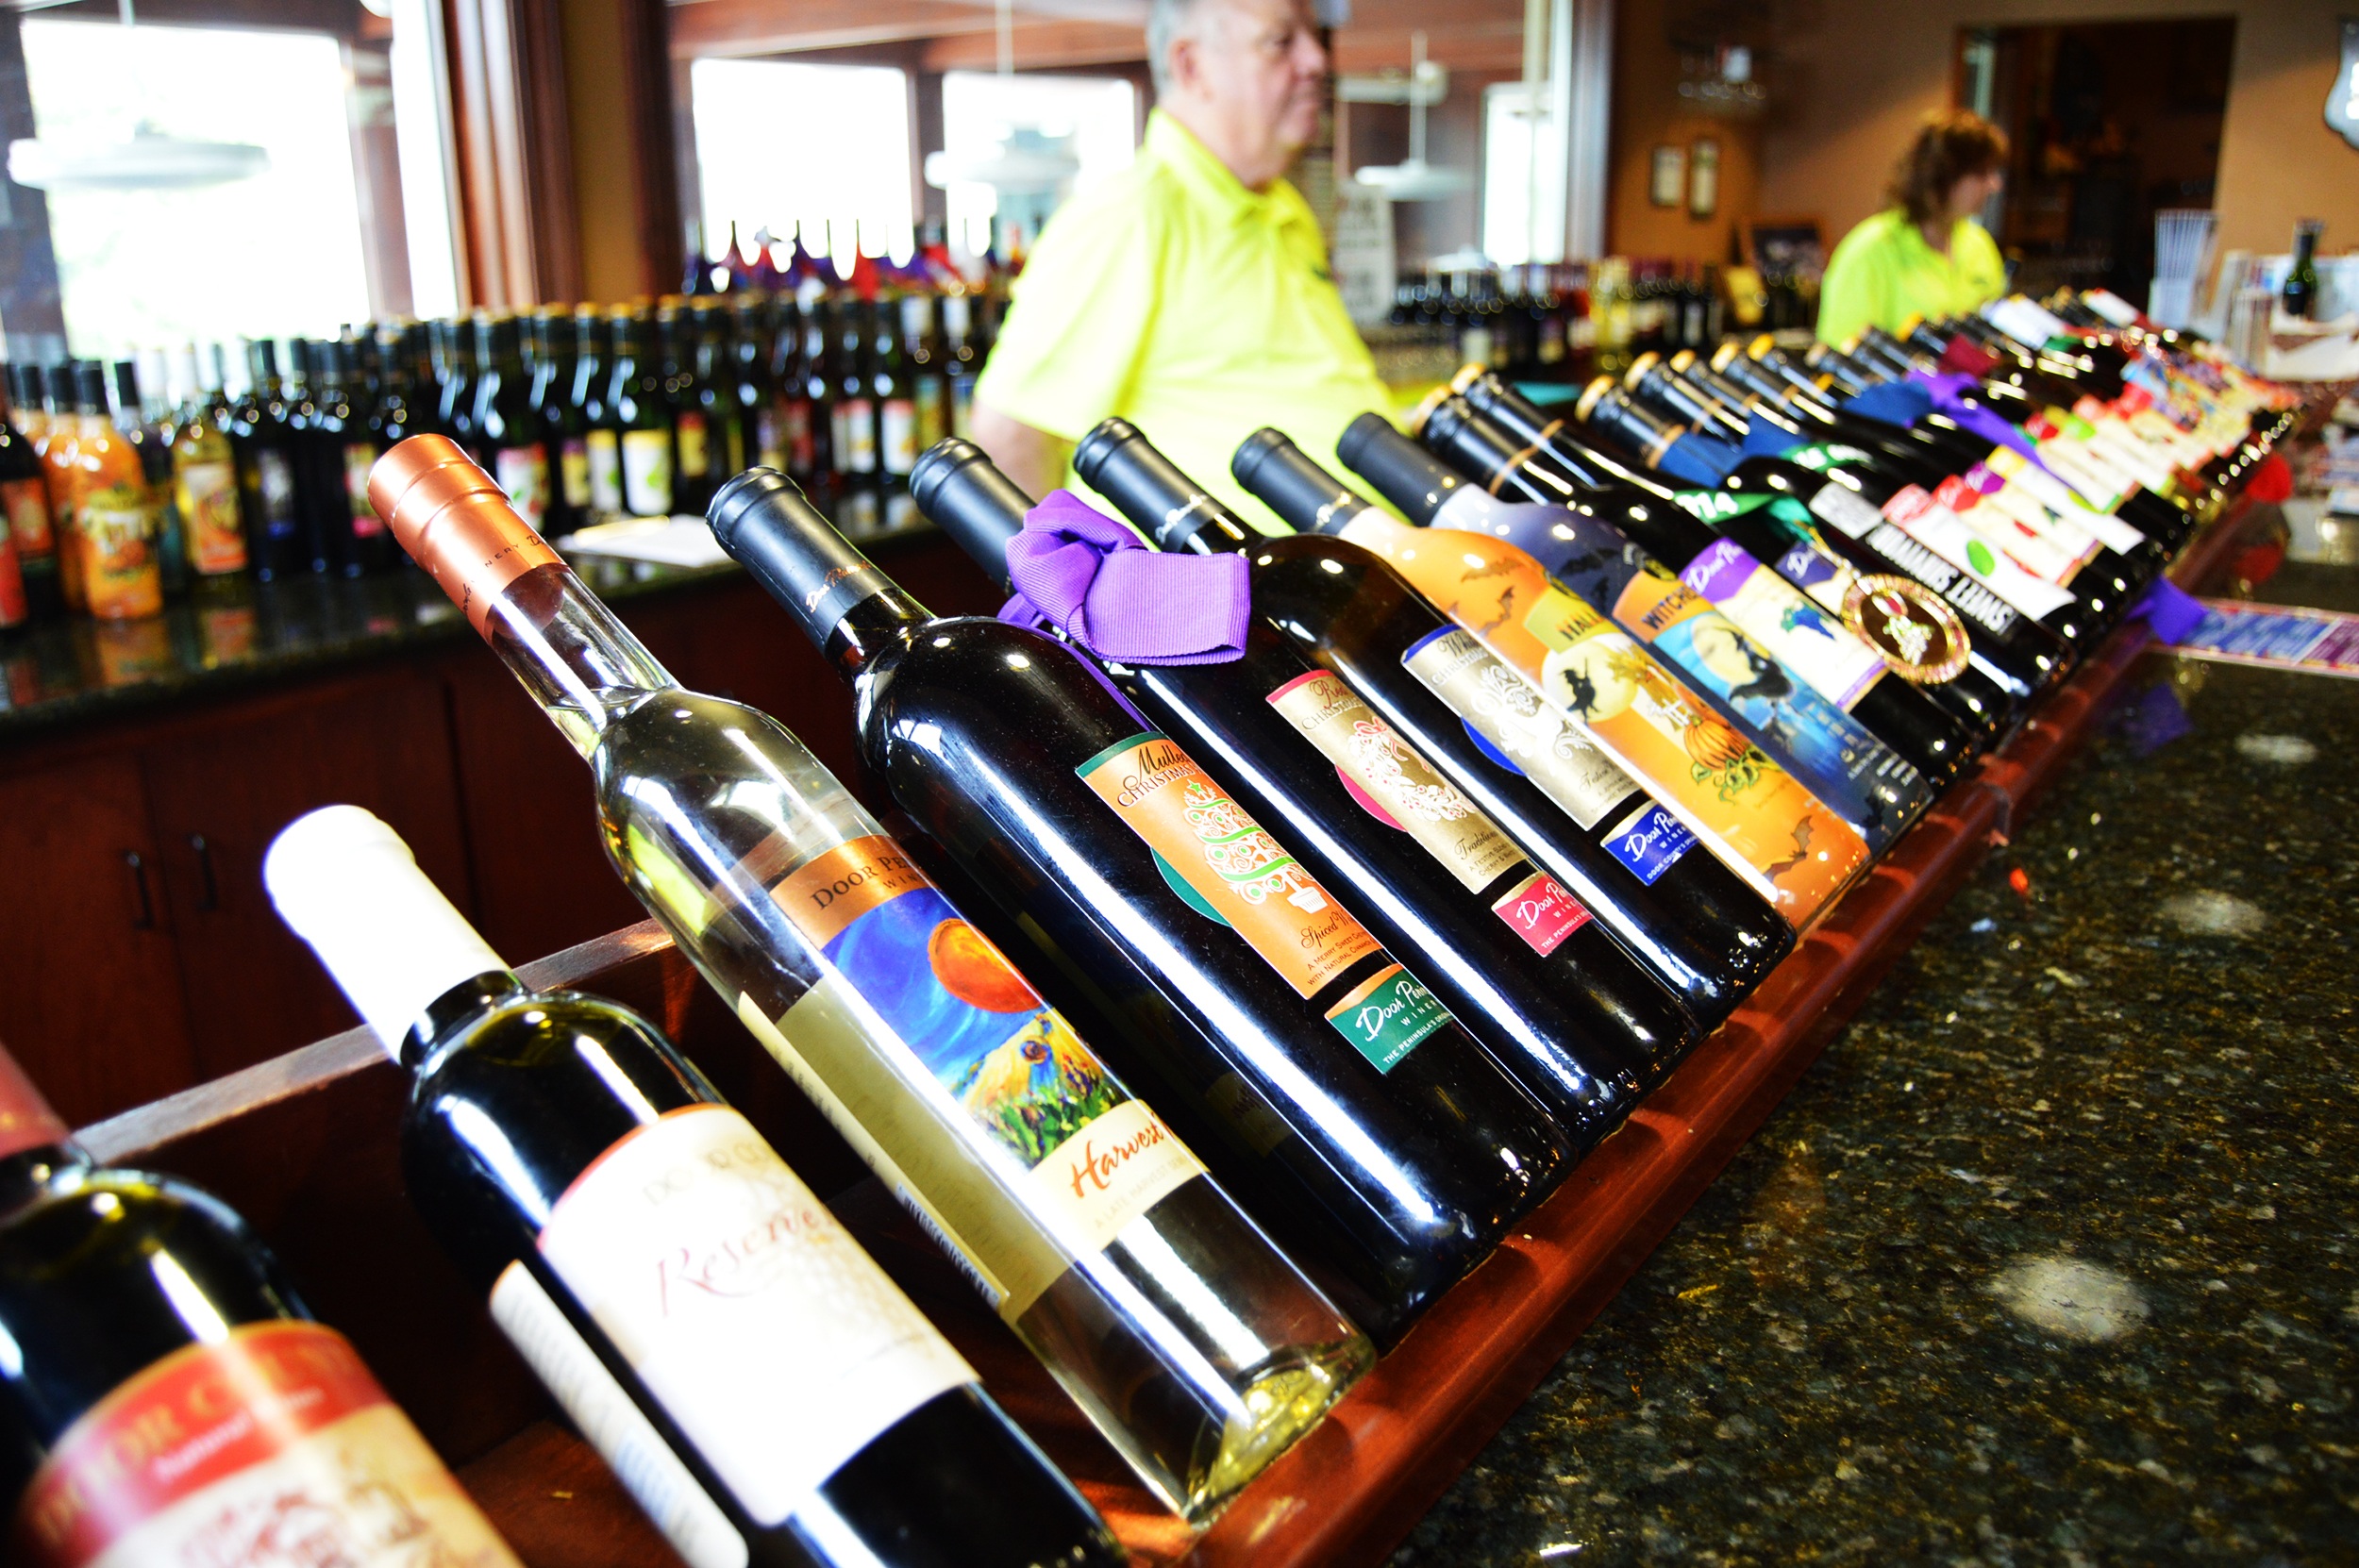
wine, bar, beverage, drink, bottle, alcohol, alcoholic, supermarket, winery, selection, tasting, liquor store, distilled beverage